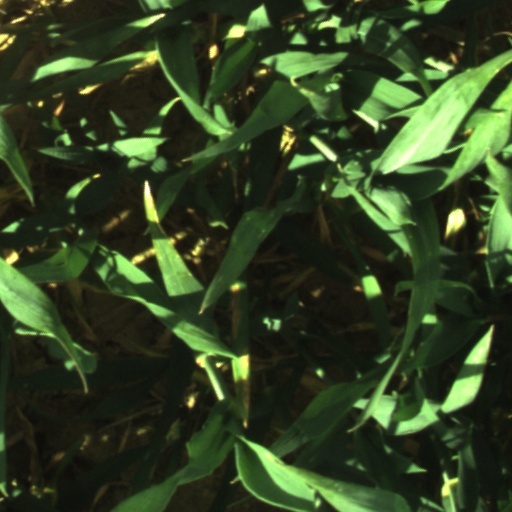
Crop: wheat